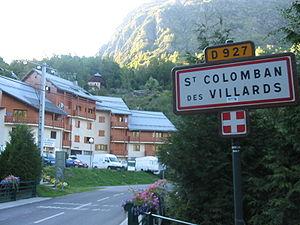
Vue de Saint-Colomban-des-Villards
L'économie de la Savoie correspond aux données relatives à l'économie qui a trait au département français de la Savoie, situé en région Auvergne-Rhône-Alpes, dans les Alpes à proximité de l'Italie et de la Suisse.
Le département de la Savoie est un département français de la région Auvergne-Rhône-Alpes, dont le chef-lieu est la ville de Chambéry. Ses habitants sont connus sous le nom de Savoyards. L'Insee et La Poste lui attribuent le code 73.